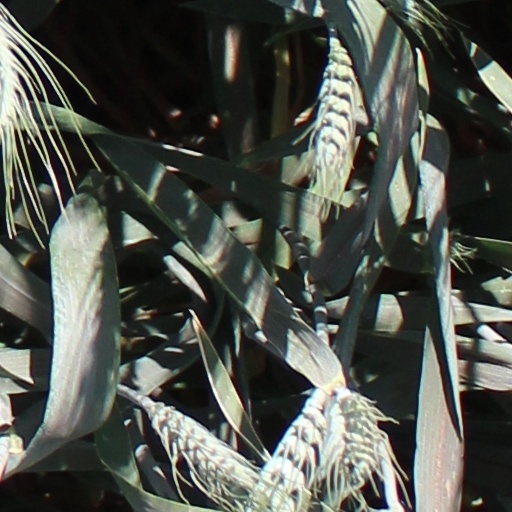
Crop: wheat